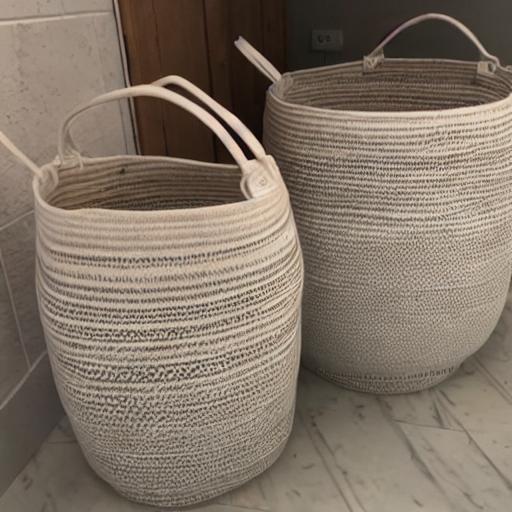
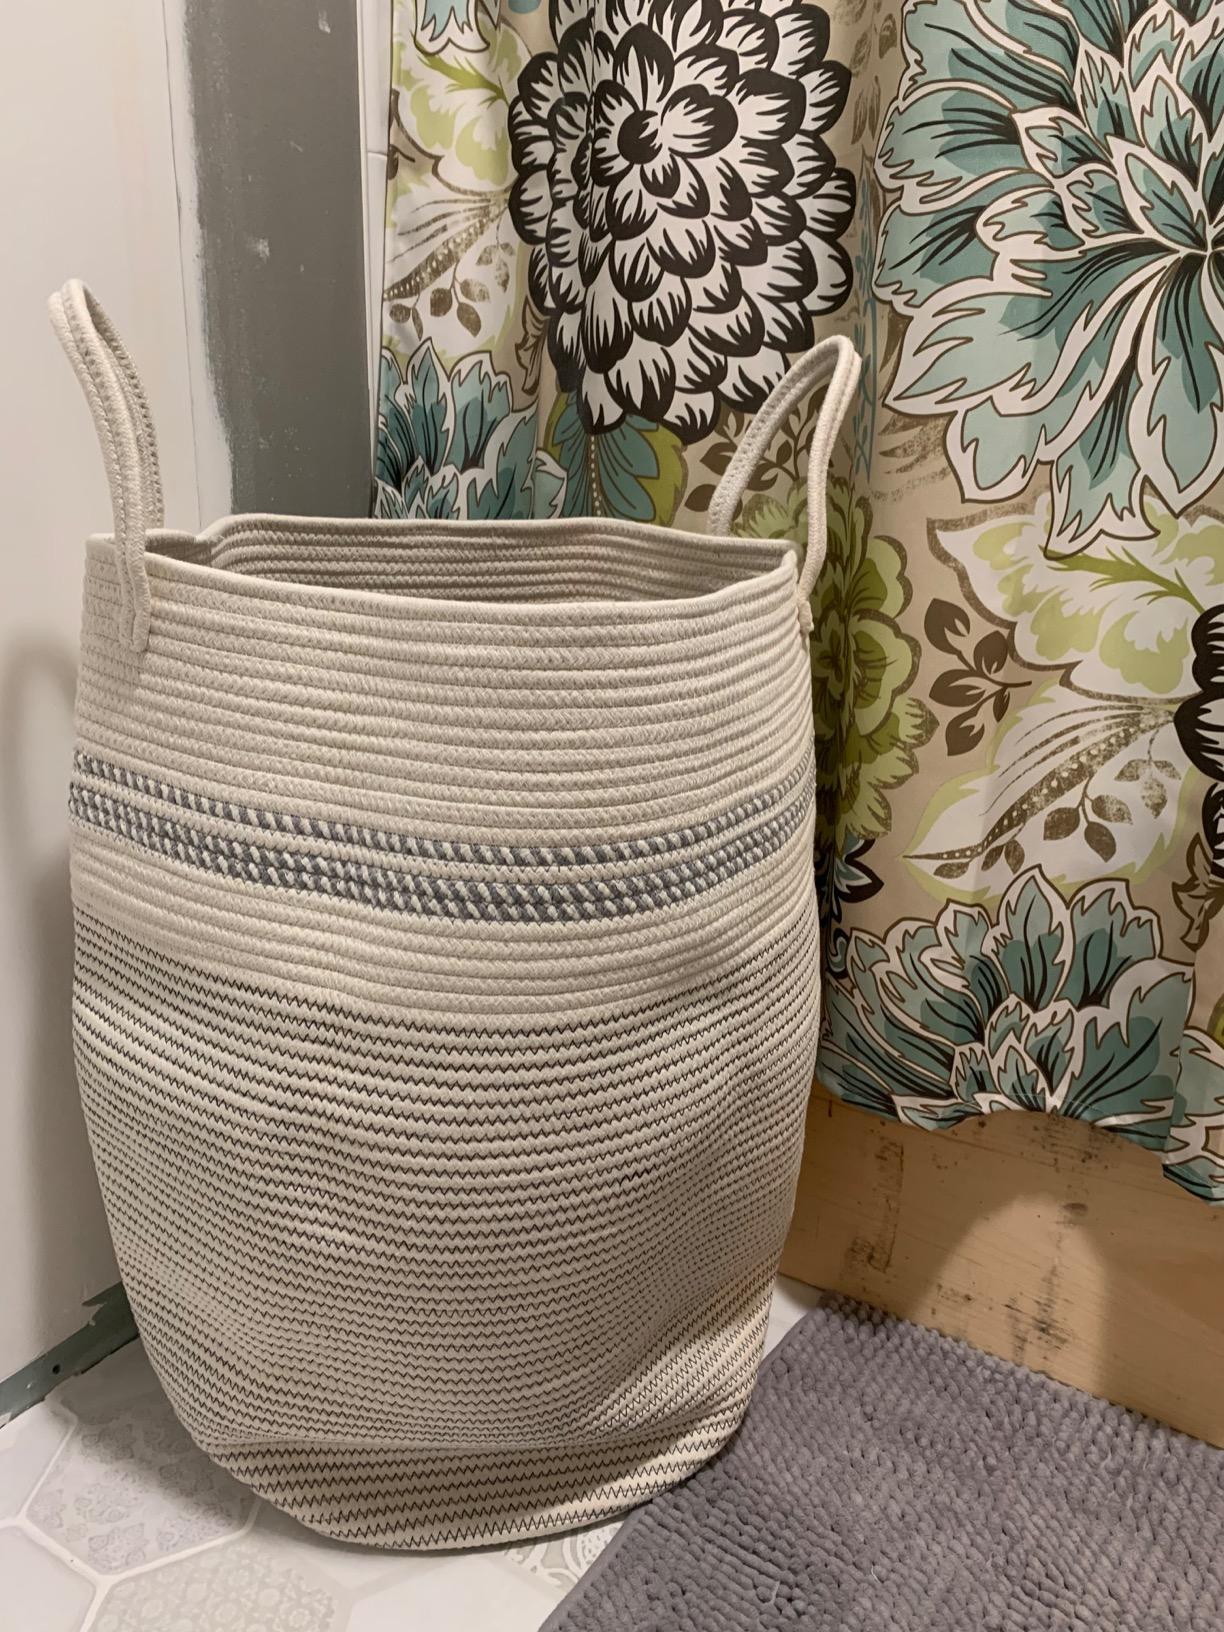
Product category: items_hamper
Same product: no